Uyarndha Manithan

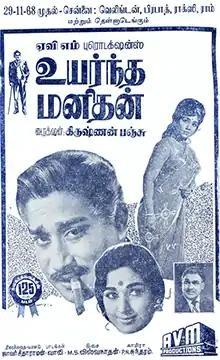
Theatrical release poster

Uyarndha Manithan is a 1968 Indian Tamil-language drama film written by Javar Seetharaman and directed by Krishnan–Panju. The film was produced by A. V. Meiyappan, M. Saravanan, M. Kumaran and M. Murugan under AVM Productions. It stars Sivaji Ganesan and Sowcar Janaki, while S. A. Ashokan, Major Sundarrajan, Vanisri and Sivakumar play pivotal roles. The film's soundtrack and background score were composed by M. S. Viswanathan, while the lyrics for the songs were written by Vaali.